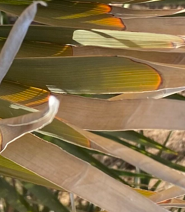
Label: Potassium Deficiency